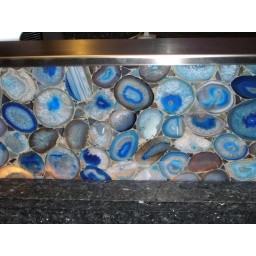
front sign in desk made out of geodes..i was obsessed!! i loved this thing!